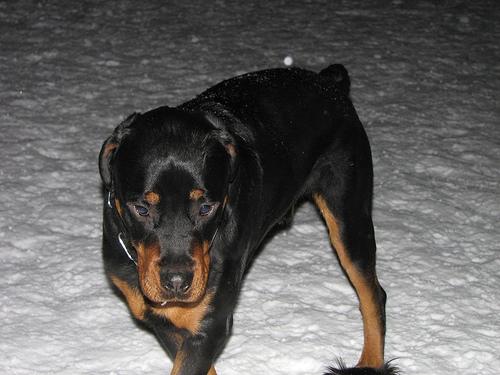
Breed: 224-n000060-Rottweiler